1978 24 Hours of Le Mans

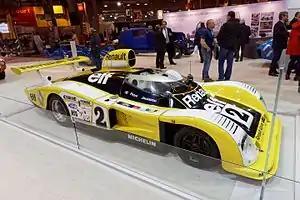
Renault Alpine A442B, with canopy

Mirage engineer John Horsman further developed the M8 to the M9. Keeping the 490 bhp Renault turbo engine, the new chassis was lower and narrower, with a long tail. The revised gearing was able to be tested on the new Interstate 10 section outside of Phoenix before it opened, where team driver Vern Schuppan was able get the car up to 335 kp/h. Two cars were entered: Schuppan had Formula 1 driver Jacques Laffite as co-driver, while Sam Posey and Michel Leclère once again shared the second car.